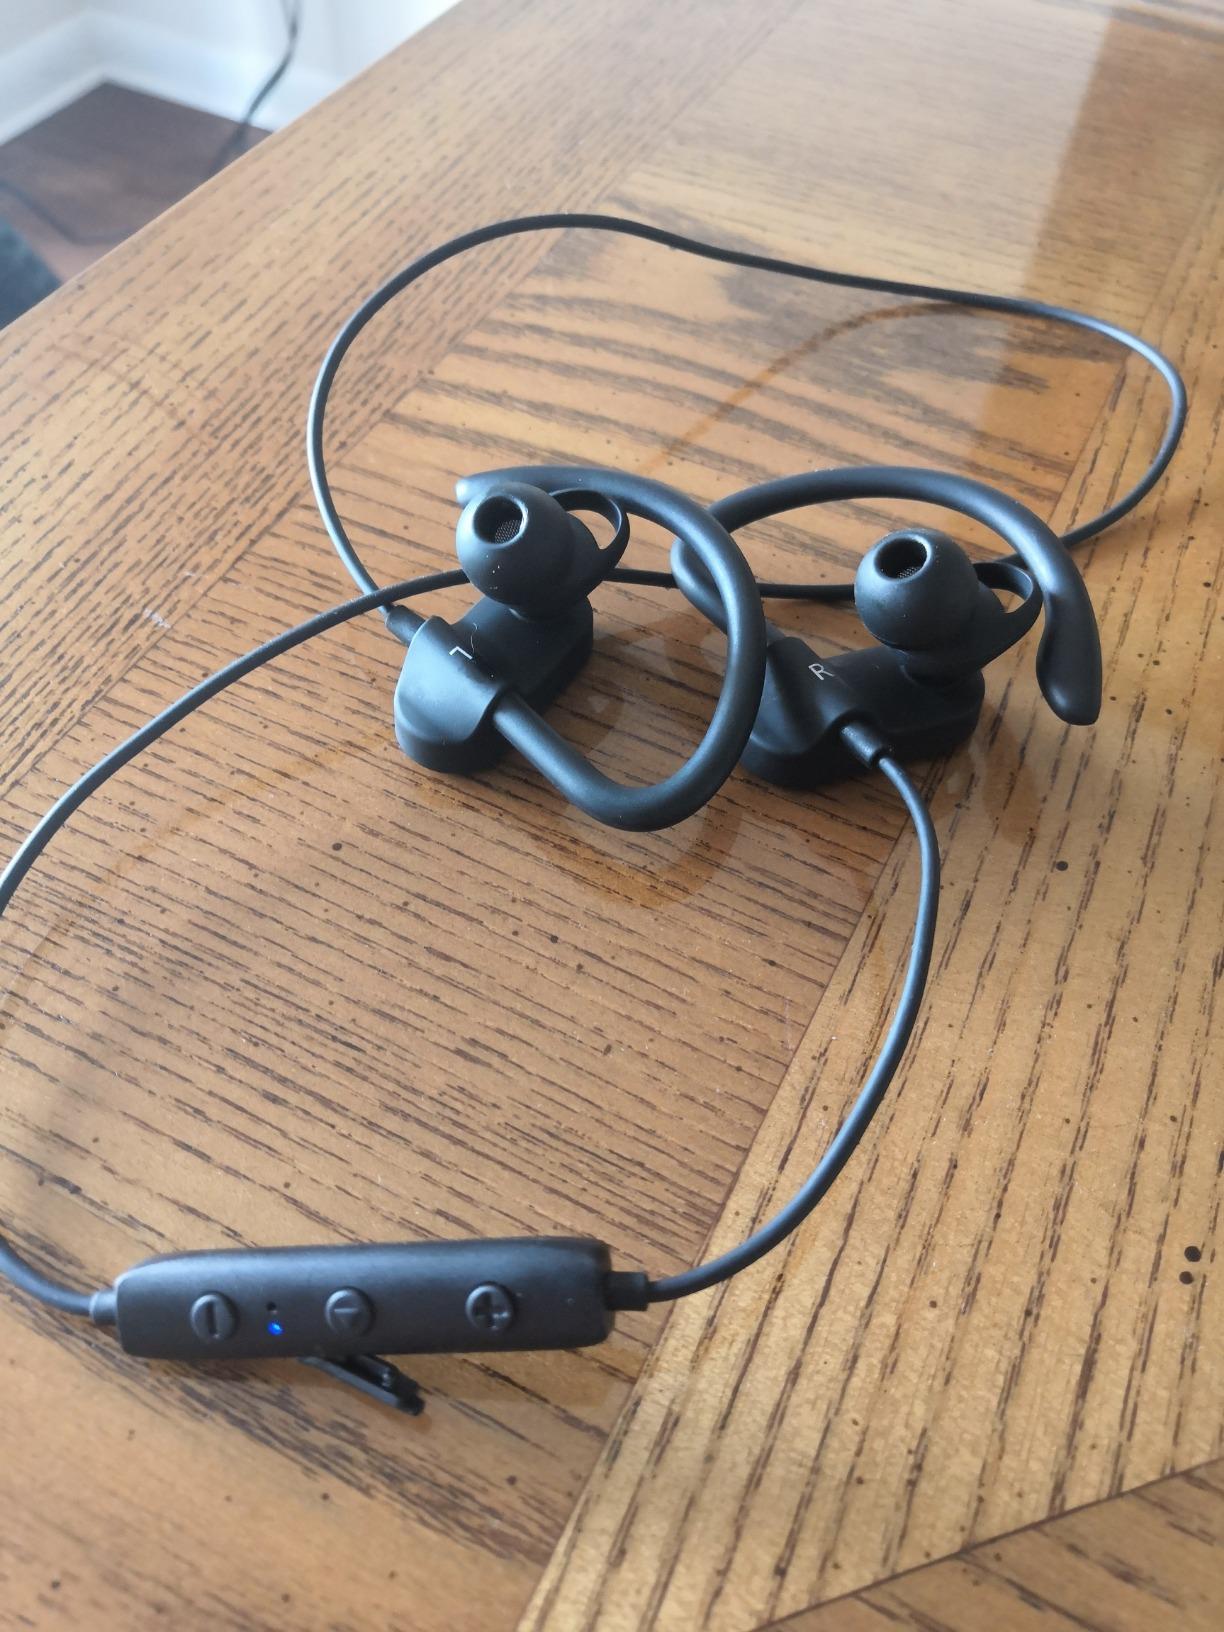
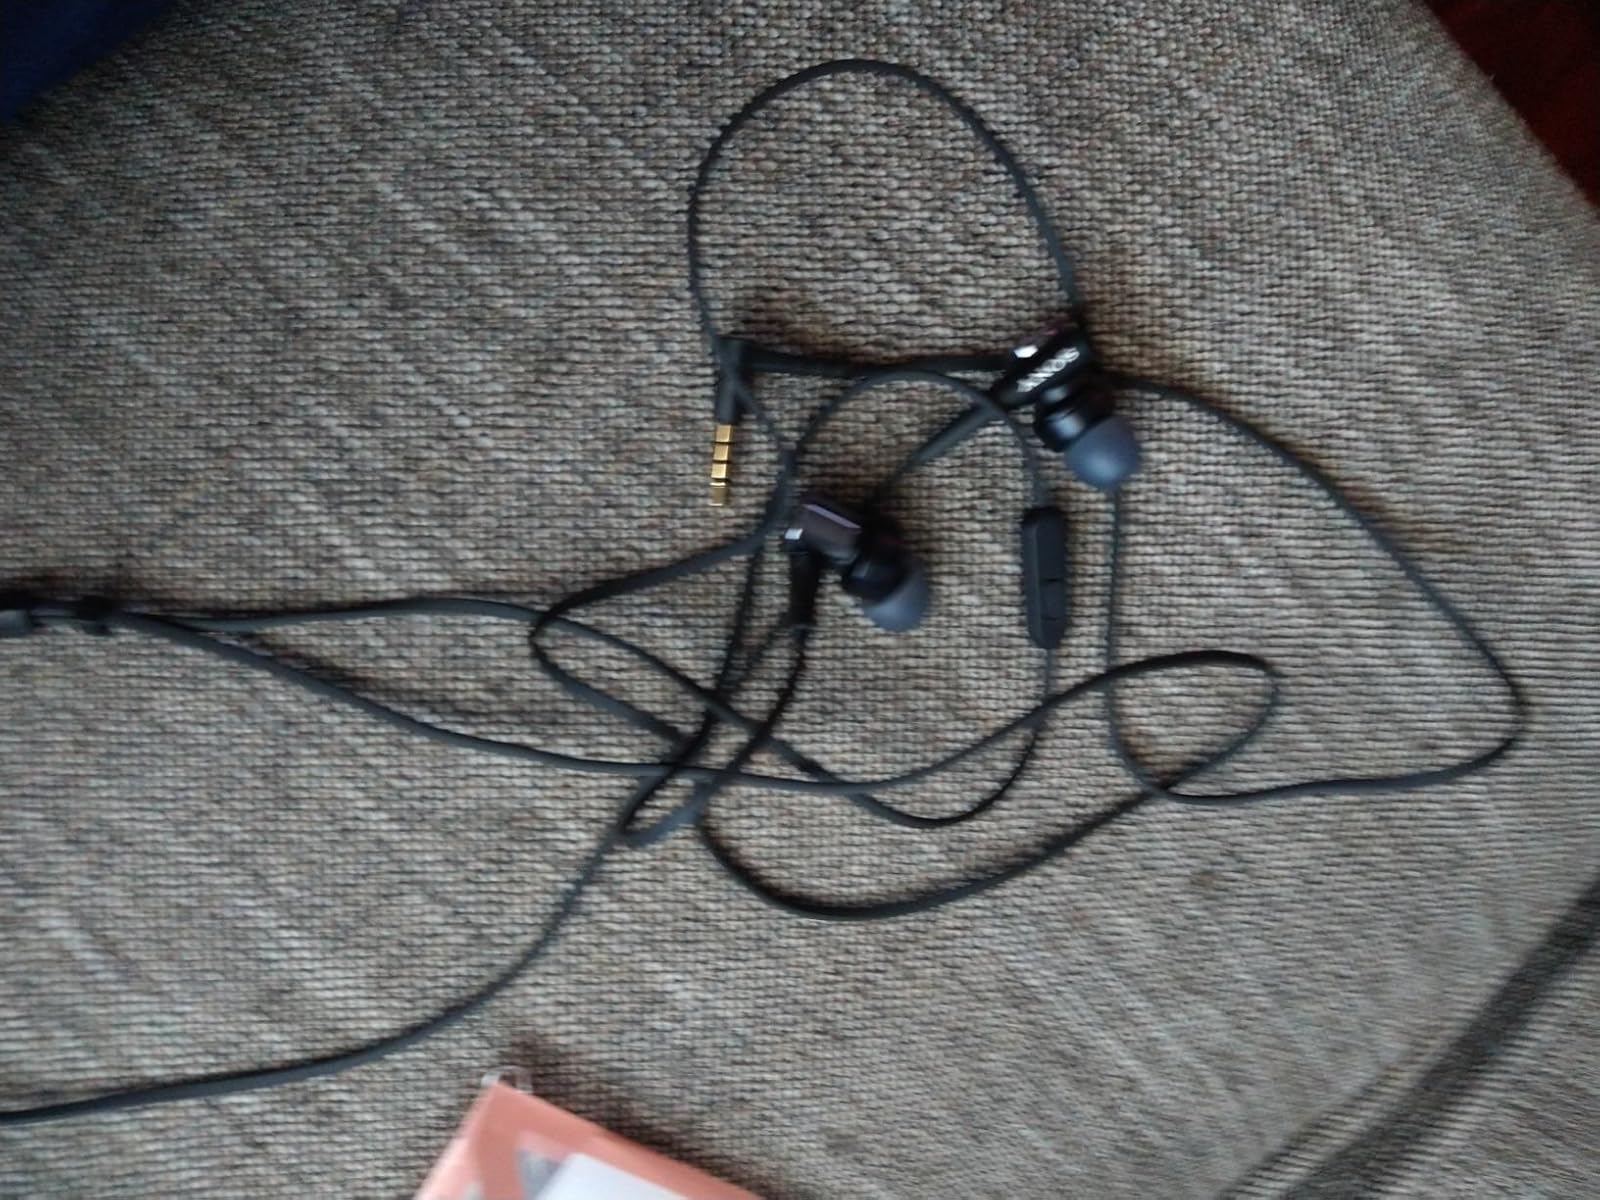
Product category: headphones
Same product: no